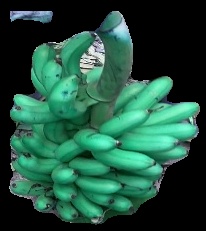
Variety: rasbale
Grade: grade1